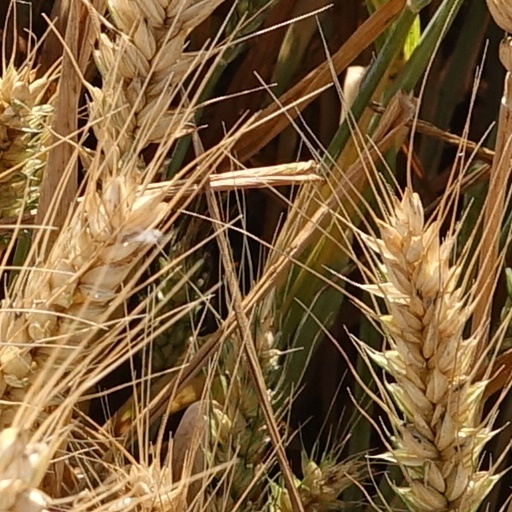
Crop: wheat